Hassan Shahsafi

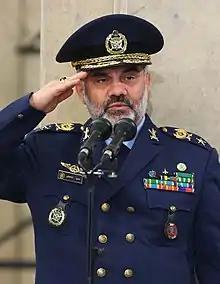

Amir Brigadier General Hassan Shahsafi was the commander of the Iranian Air Force from August 2008 to August 2018. He used to fly Northrop F-5 and was based in Dezful Air Base before he was appointed as the IRIAF Commander.